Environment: real
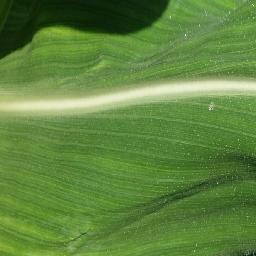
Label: healthy